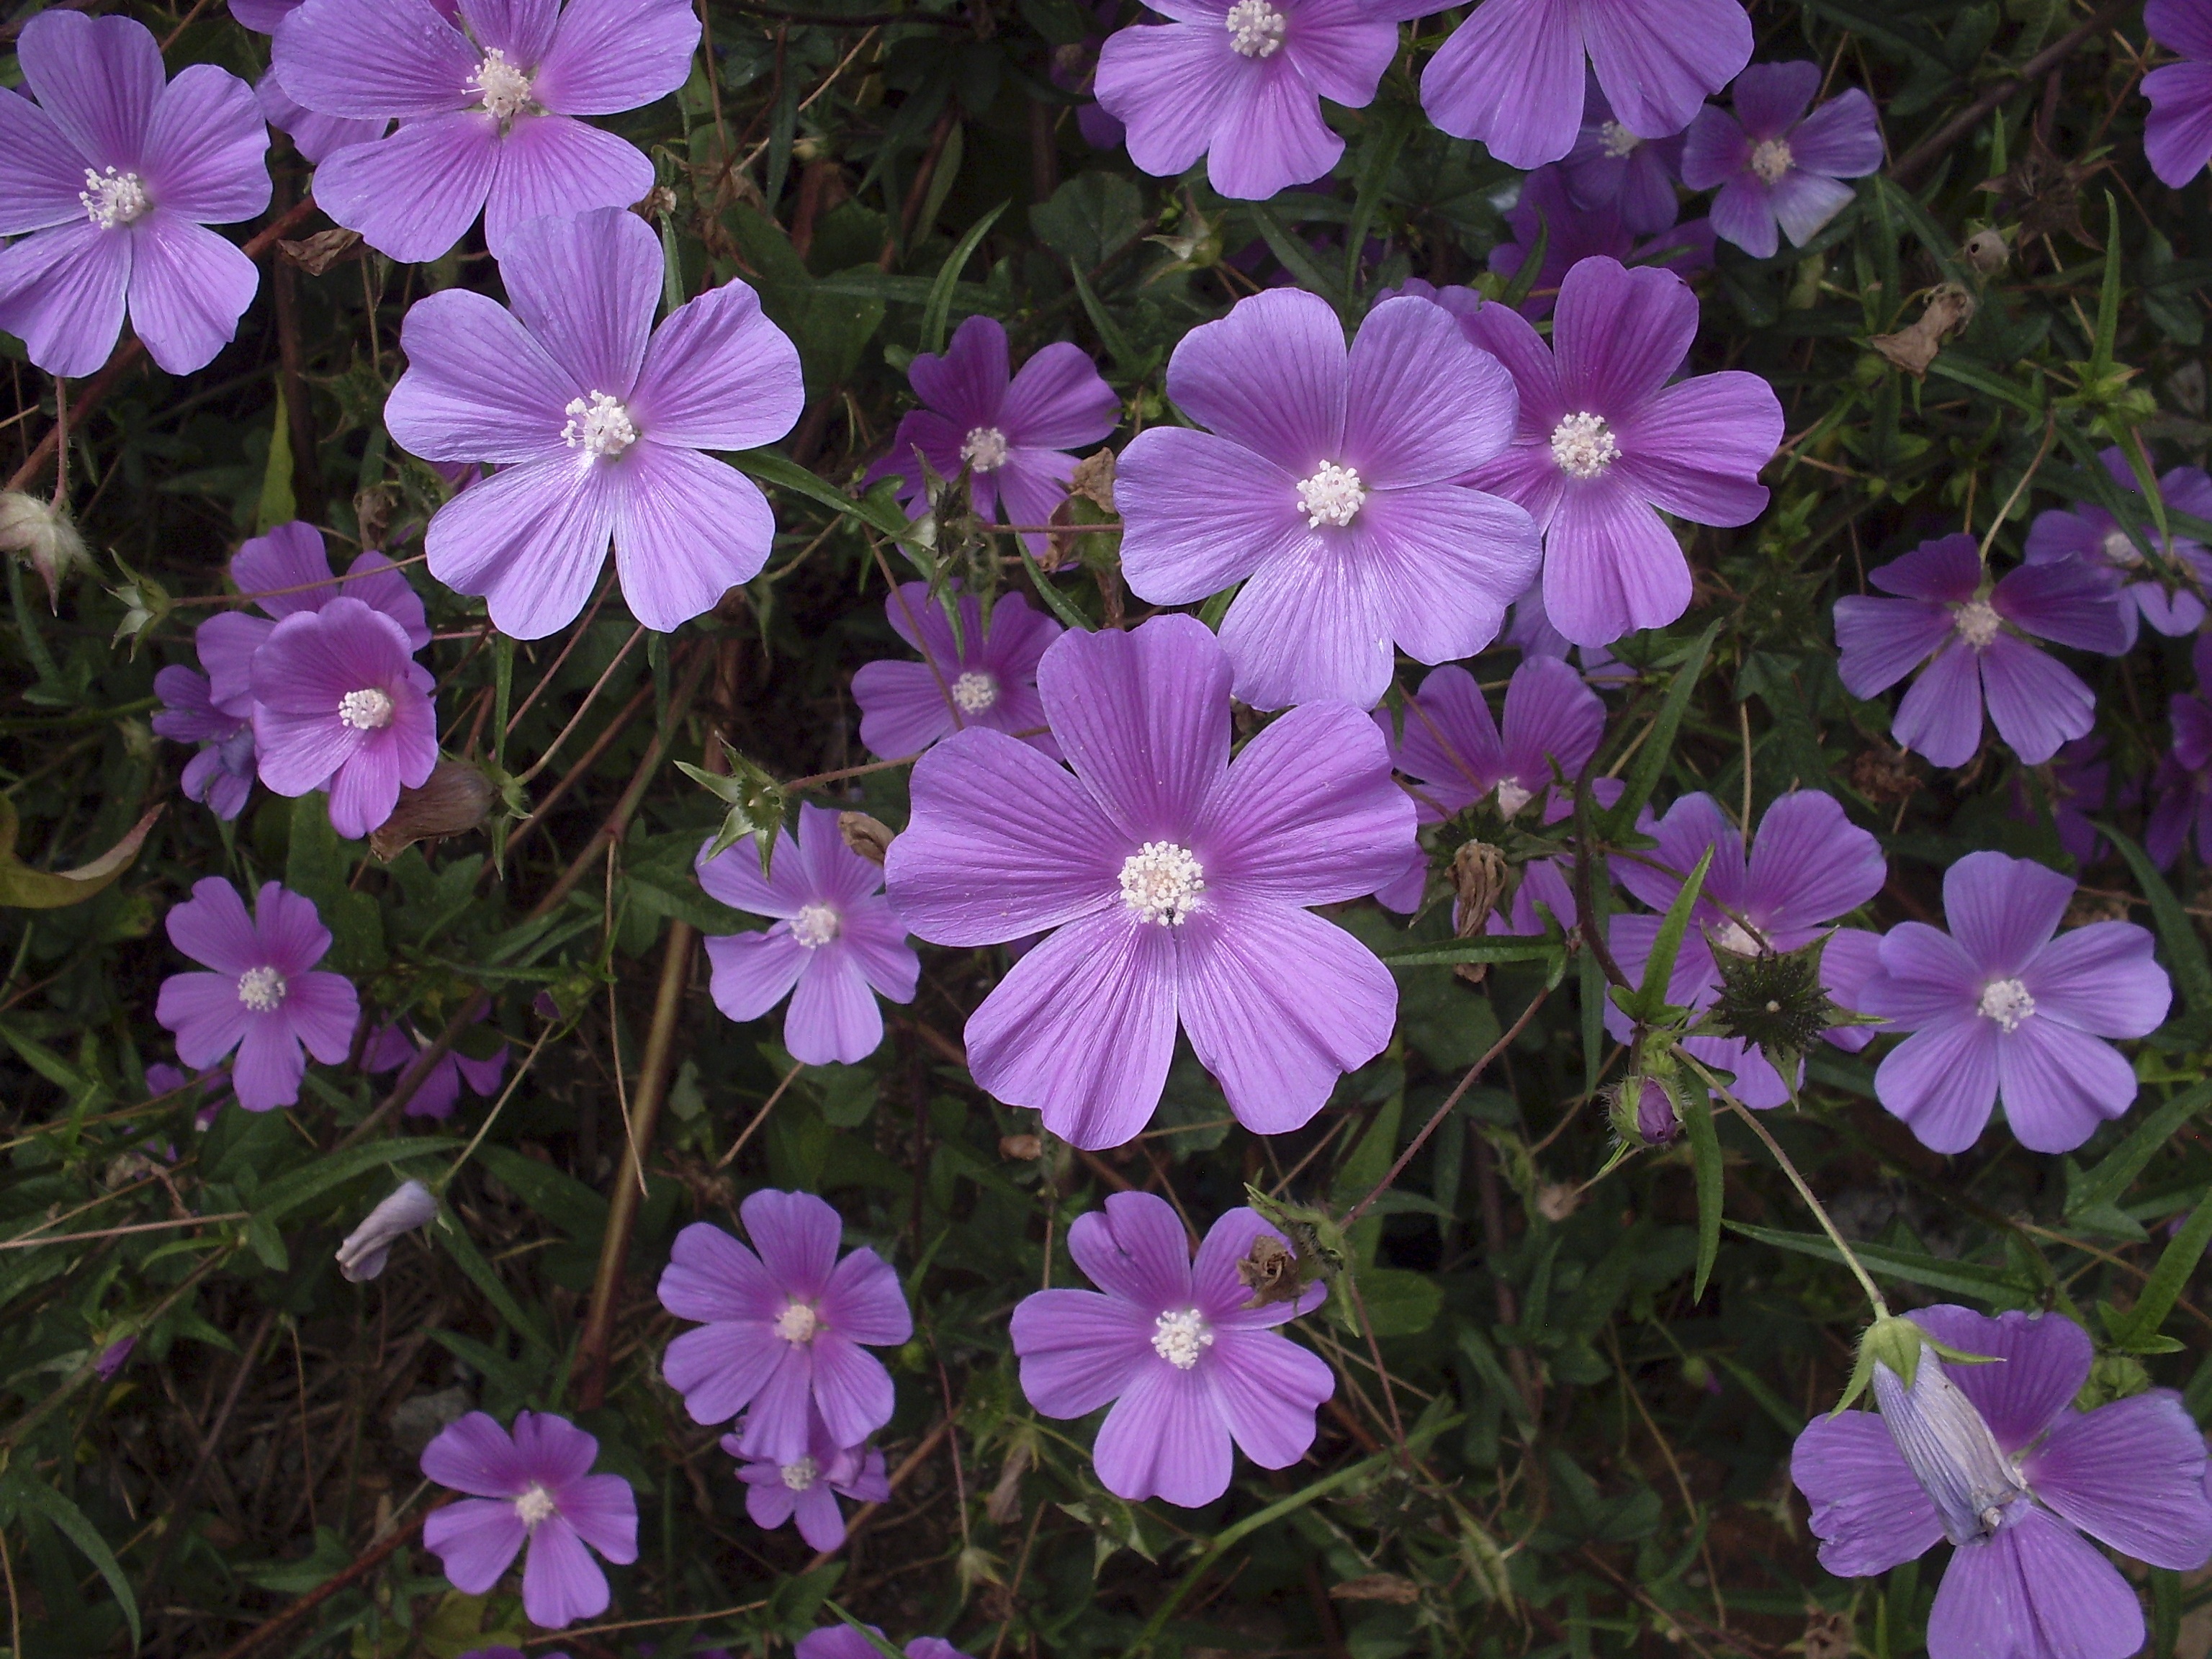
plant, flower, petal, spring, garden, flora, wild flower, wildflower, flowers, wild flowers, geranium, purple flower, flowering plant, geranium cinereum, aubretia, flowery branch, annual plant, land plant, geraniales, dame's rocket, flower lilac